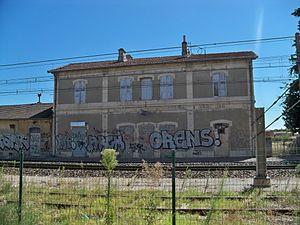
gare du Pontet, Vaucluse
La gare du Pontet est une gare ferroviaire française de la ligne de Paris-Lyon à Marseille-Saint-Charles, située sur le territoire de la commune du Pontet dans le département de Vaucluse, en région Provence-Alpes-Côte d'Azur.